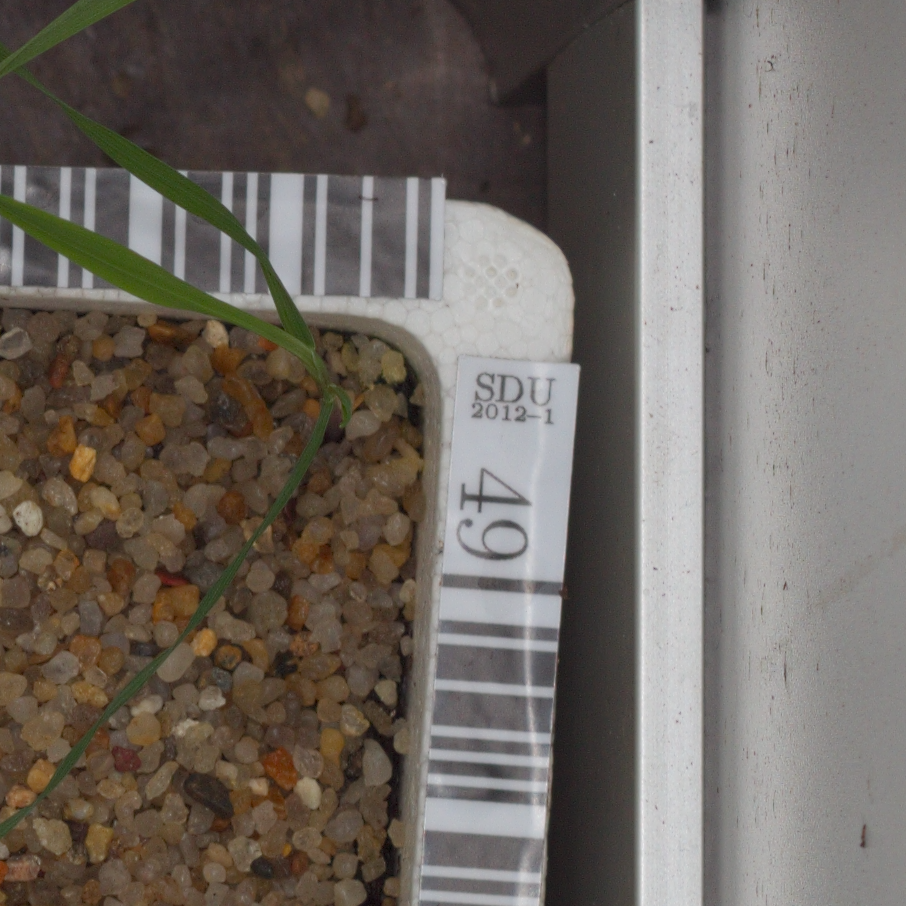
Label: black_grass